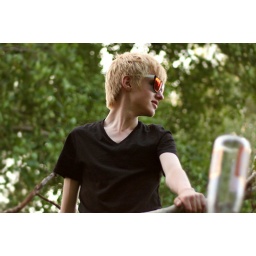
boys in trees :)Erwin.